Philip Jaffe

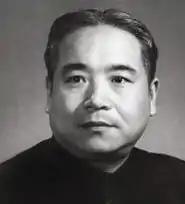
Chi Ch'ao-ting introduced Jaffe to Communism and co-edited "China Today"

In 1929 Jaffe met Chi Ch'ao-ting (Ji Chaoding), who had married Jaffe's cousin, Harriet Levine, in 1927. Chi had just returned from Moscow, where he had been a translator for the Chinese delegation to the 6th congress of the Communist International. He had settled in New York City and had joined the Chinese Bureau of the CPUSA. Chi introduced Jaffe to communism and sparked his interest in China. Jaffe joined the International Labor Defense (ILD) in 1931 at Chi's urging, and contributed to the ILD journal "Labor Defender". During the 1930s Chi Ch'ao-ting was a graduate student at Columbia University, studying economics. He was influenced by the German Communist emigre Karl August Wittfogel. Chi's 1936 dissertation on "Key Economic Areas in Chinese History" won the Seligman Economics Prize.